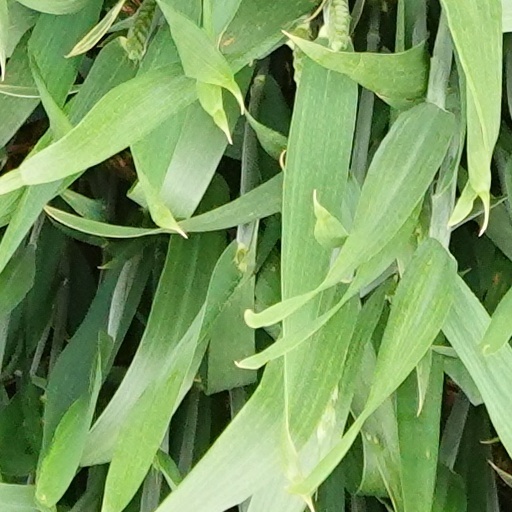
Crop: wheat